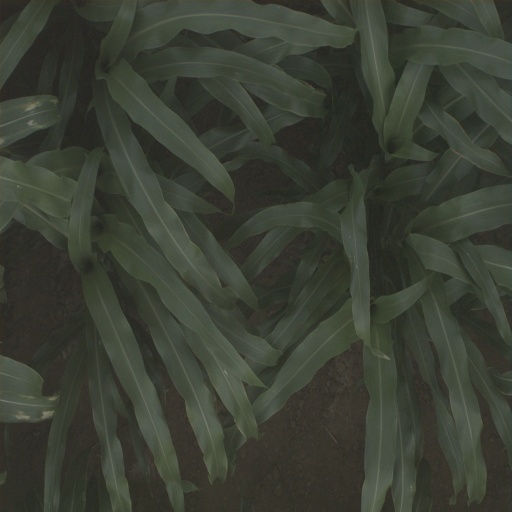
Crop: sorghum